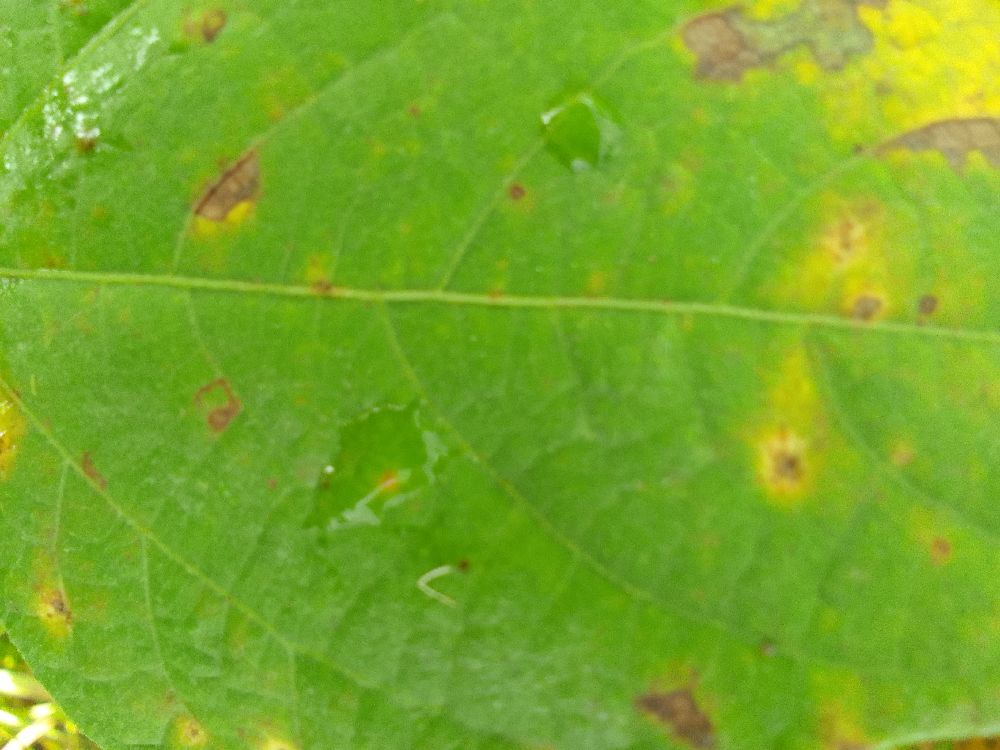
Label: rust